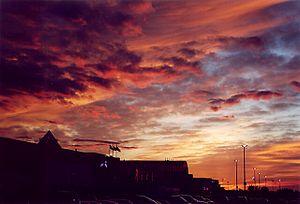
Le West Edmonton Mall, situé à Edmonton dans la province canadienne de l'Alberta, est le plus grand centre commercial de l'Amérique du Nord et l'un des lieux touristiques les plus importants de l'Ouest canadien.